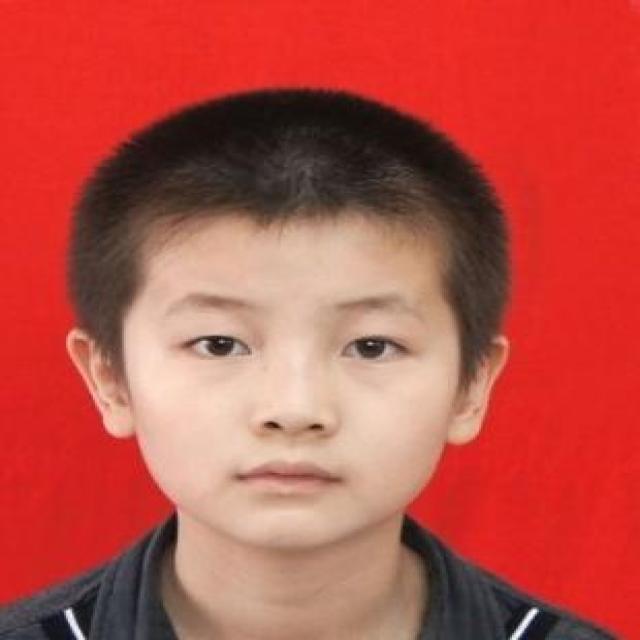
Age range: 0-12